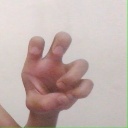
अक्षर: छ